Lubbock, Texas

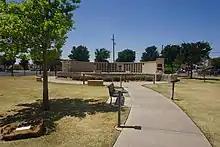
Buddy and Maria Elena Holly Plaza

Every year on July 4, Lubbock hosts the 4th on Broadway event, an Independence Day festival. The event is free to the public, and is considered the largest free festival in Texas. The day's activities usually include a morning parade, a street fair along Broadway Avenue with food stalls and live bands, the Early Settlers' Luncheon, and an evening concert/fireworks program. Broadway Festivals Inc., the nonprofit corporation which organizes the event, estimated a 2004 attendance over 175,000 people. Additionally, the College Baseball Foundation holds events relating to its National College Baseball Hall of Fame during the 4th on Broadway event.